Strausberg–Strausberg Nord railway

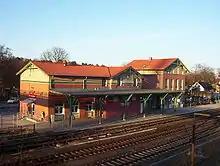
Former main platform of Strausberg station

The headquarters of the Kasernierte Volkspolizei (the militarised unit of the East German police, which was transformed in 1956 into the National People's Army) was moved in June 1954 from Berlin-Adlershof to Strausberg, because Berlin had been declared a demilitarised zone by the four occupying powers. As the headquarters were in the north of the city and the closest station was in the far south, the construction of a branch line was necessary. This was opened to traffic after a short construction period on 1 January 1955. The railway separated from the Eastern Railway behind the main platform of Strausberg station and followed a shallow curve to the north. In addition to the terminus at Strausberg Nord, Strausberg Stadt station was about seven kilometres from the beginning of the line and there was a siding to the Hugo Eberlein Guard Regiment just before the terminus. It was initially operated with diesel multiple units, which were replaced on 3 June 1956 by electric S-Bahn trains. The complicated track work at Strausberg station and the unfavourable situation of the “home platform”, prevented continuous operation, so that the operation of trains between Strausberg and Strausberg Nord was irregular.